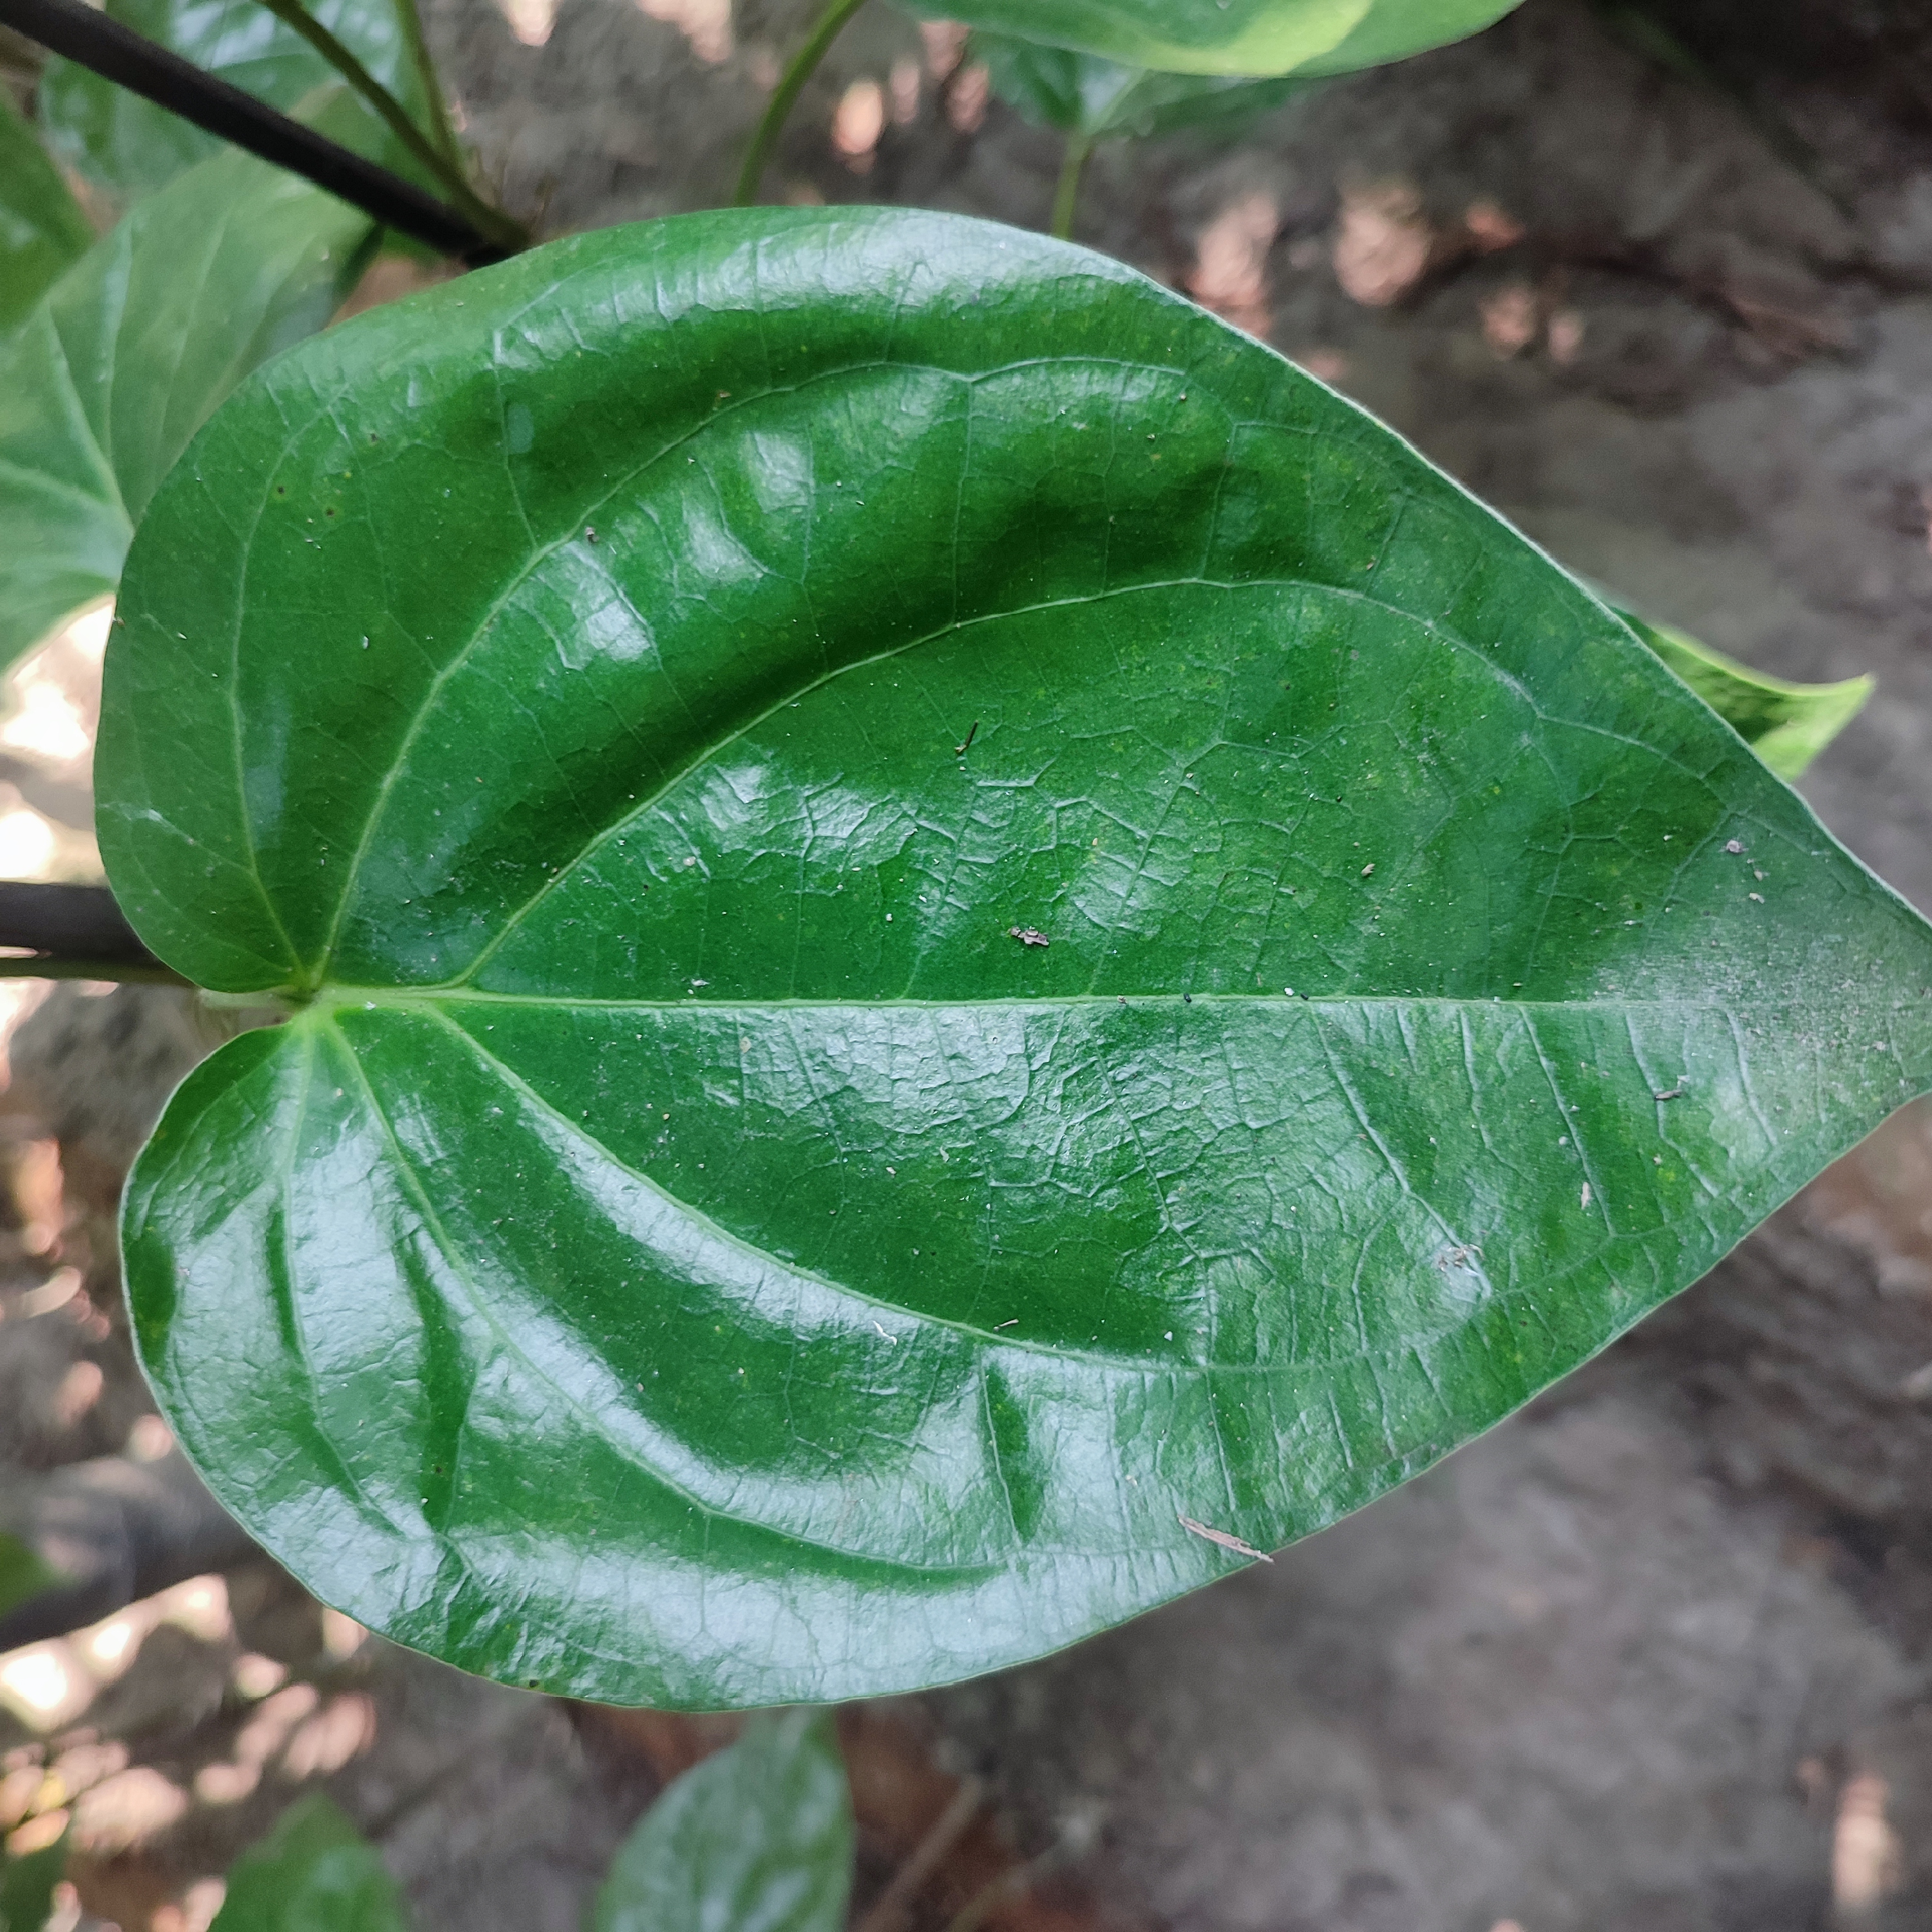
Label: Healthy_Leaf